Michael Faraday

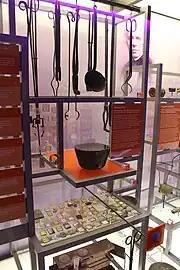
Equipment used by Faraday to make glass on display at the Royal Institution in London

Faraday had a nervous breakdown in 1839 but eventually returned to his investigations into electromagnetism. In 1848, as a result of representations by the Prince Consort, Faraday was awarded a grace and favour house in Hampton Court in Middlesex, free of all expenses and upkeep. This was the Master Mason's House, later called Faraday House, and now No. 37 Hampton Court Road. In 1858 Faraday retired to live there.